First Presbyterian Church of Redmond

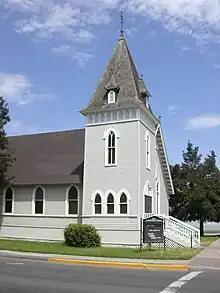
The Historic Redmond Church, 2009

The First Presbyterian Church is located on a 100-by-100-foot city lot on the corner of 7th Street and Cascade Avenue within the original Redmond townsite. The building is sited on the western side of the lot with the entrance facing Cascade Avenue. The entry steps begin at the public sidewalk along Cascade Avenue. On the 7th Street frontage, there is a four-foot landscaped lawn between the structure and the sidewalk. The east side of the lot is used for parking.